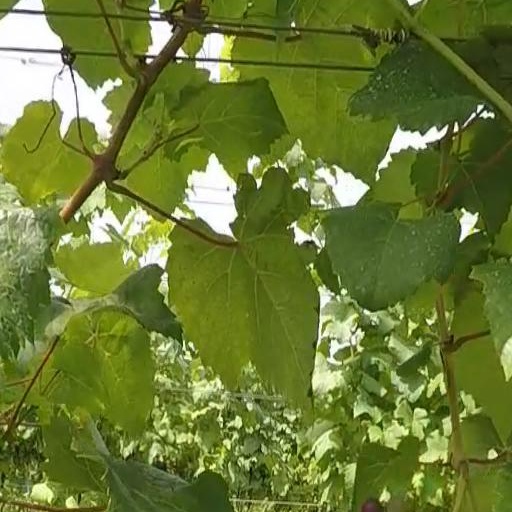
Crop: grape